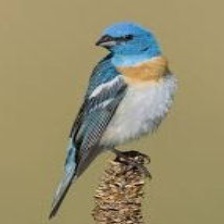
Species: LAZULI BUNTING
Scientific name: PASSERINA AMOENA
ImageNet parent category: indigo_bunting